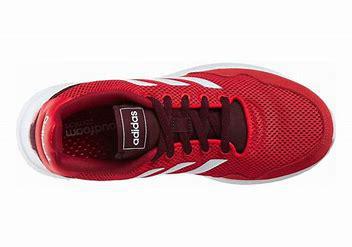
Brand: Adidas
Model: Archivo